Mother Carey

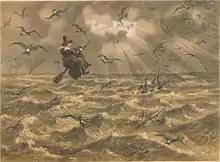
"Mother Carey and her chickens" by J. G. Keulemans

Mother Carey is a supernatural figure personifying the cruel and threatening sea in the imagination of 18th- and 19th-century English-speaking sailors. The entity was supposed to be a harbinger of storms and a similar character to Davy Jones (who may be her husband).